Don Bolles

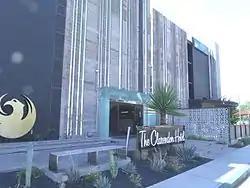
The Hotel Clarendon (now Clarendon Hotel) located at 401 W. Clarendon Dr.

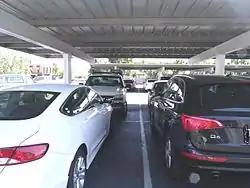
Parking space in the south parking area on 4th Avenue of the Hotel Clarendon where Bolles was murdered. The parking space is now a covered parking lot.

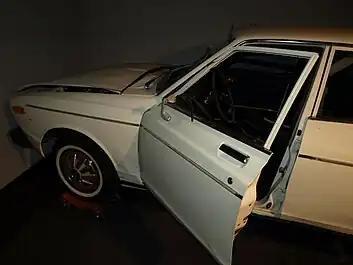
The 1976 Datsun 710 in which Bolles was fatally injured

On June 2, 1976, Bolles left a short note in his office typewriter explaining he would meet with an informant, John Adamson, then go to a luncheon meeting at the Hotel Clarendon (now the Clarendon Hotel) and would return by 1:30 p.m. Adamson had promised to divulge information on a land deal involving top state politicians and possibly the Mafia. Bolles spent several minutes waiting in the lobby of the hotel before being summoned by a call to the front desk, where the conversation with Adamson lasted no more than two minutes. Bolles then exited the hotel, having parked his car, a 1976 Datsun 710, in an adjacent lot on Fourth Avenue.